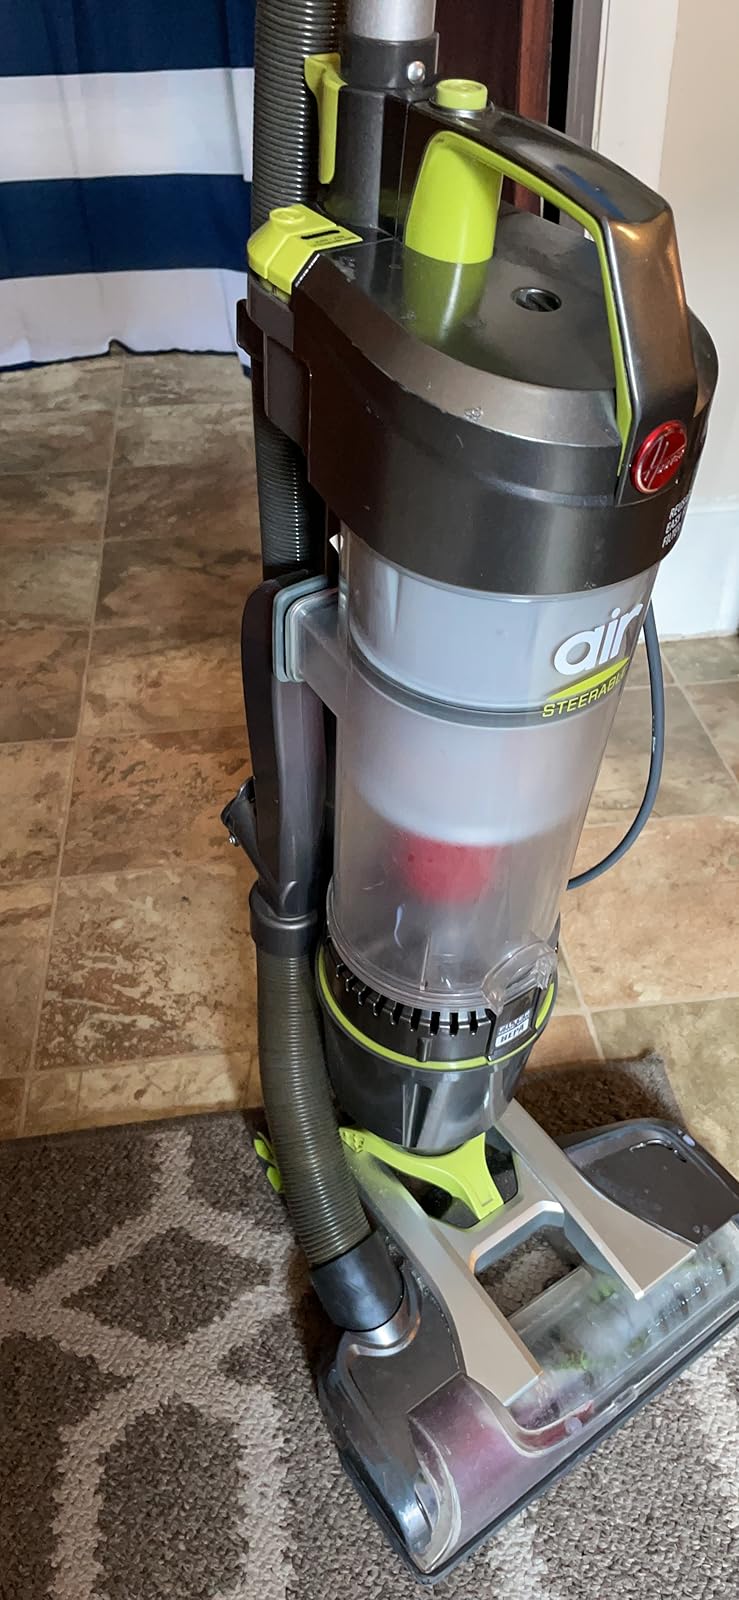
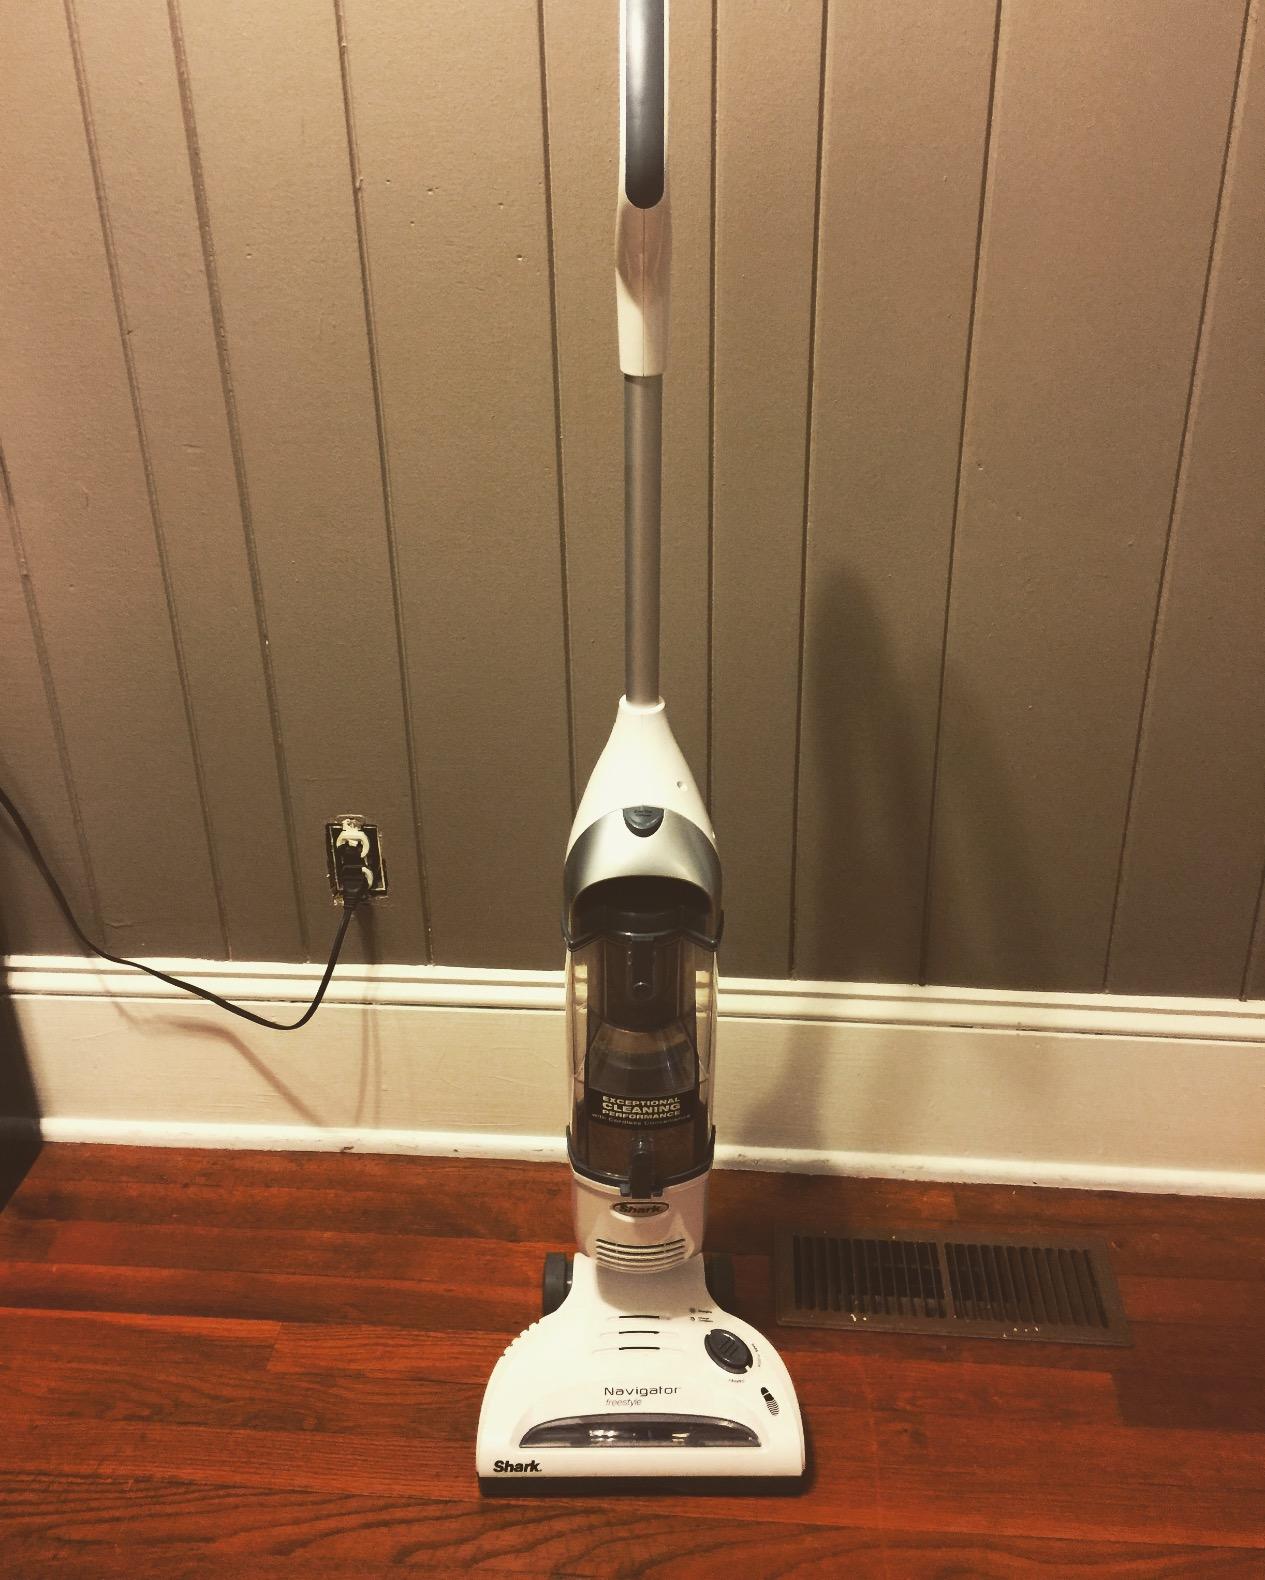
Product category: items_vacuum
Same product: no